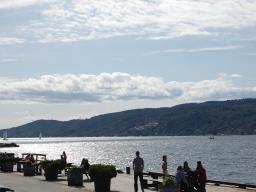
Label: Background_without_leaves